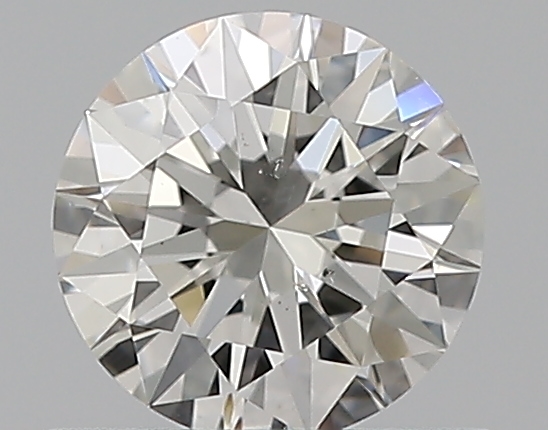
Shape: round
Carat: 0.51
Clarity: VS2
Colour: H
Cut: EX
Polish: EX
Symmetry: EX
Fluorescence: N
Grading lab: GIA
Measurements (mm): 5.15 x 5.17 x 3.13